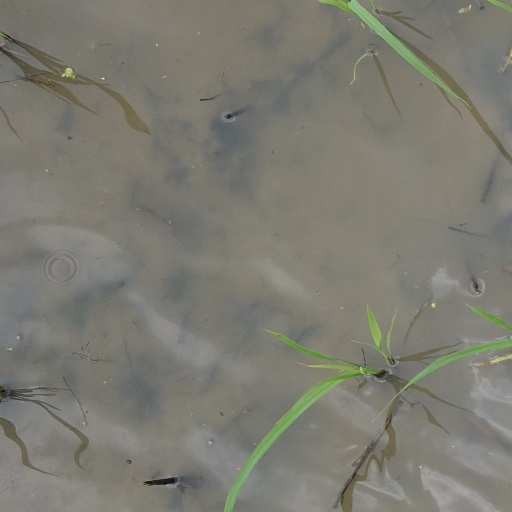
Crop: rice